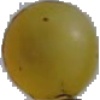
Label: white_grape